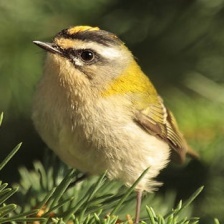
Species: COMMON FIRECREST
Scientific name: REGULUS IGNICAPILLA